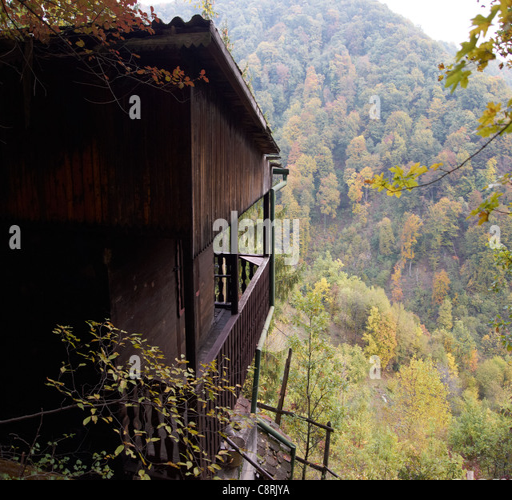
small house in the mountains